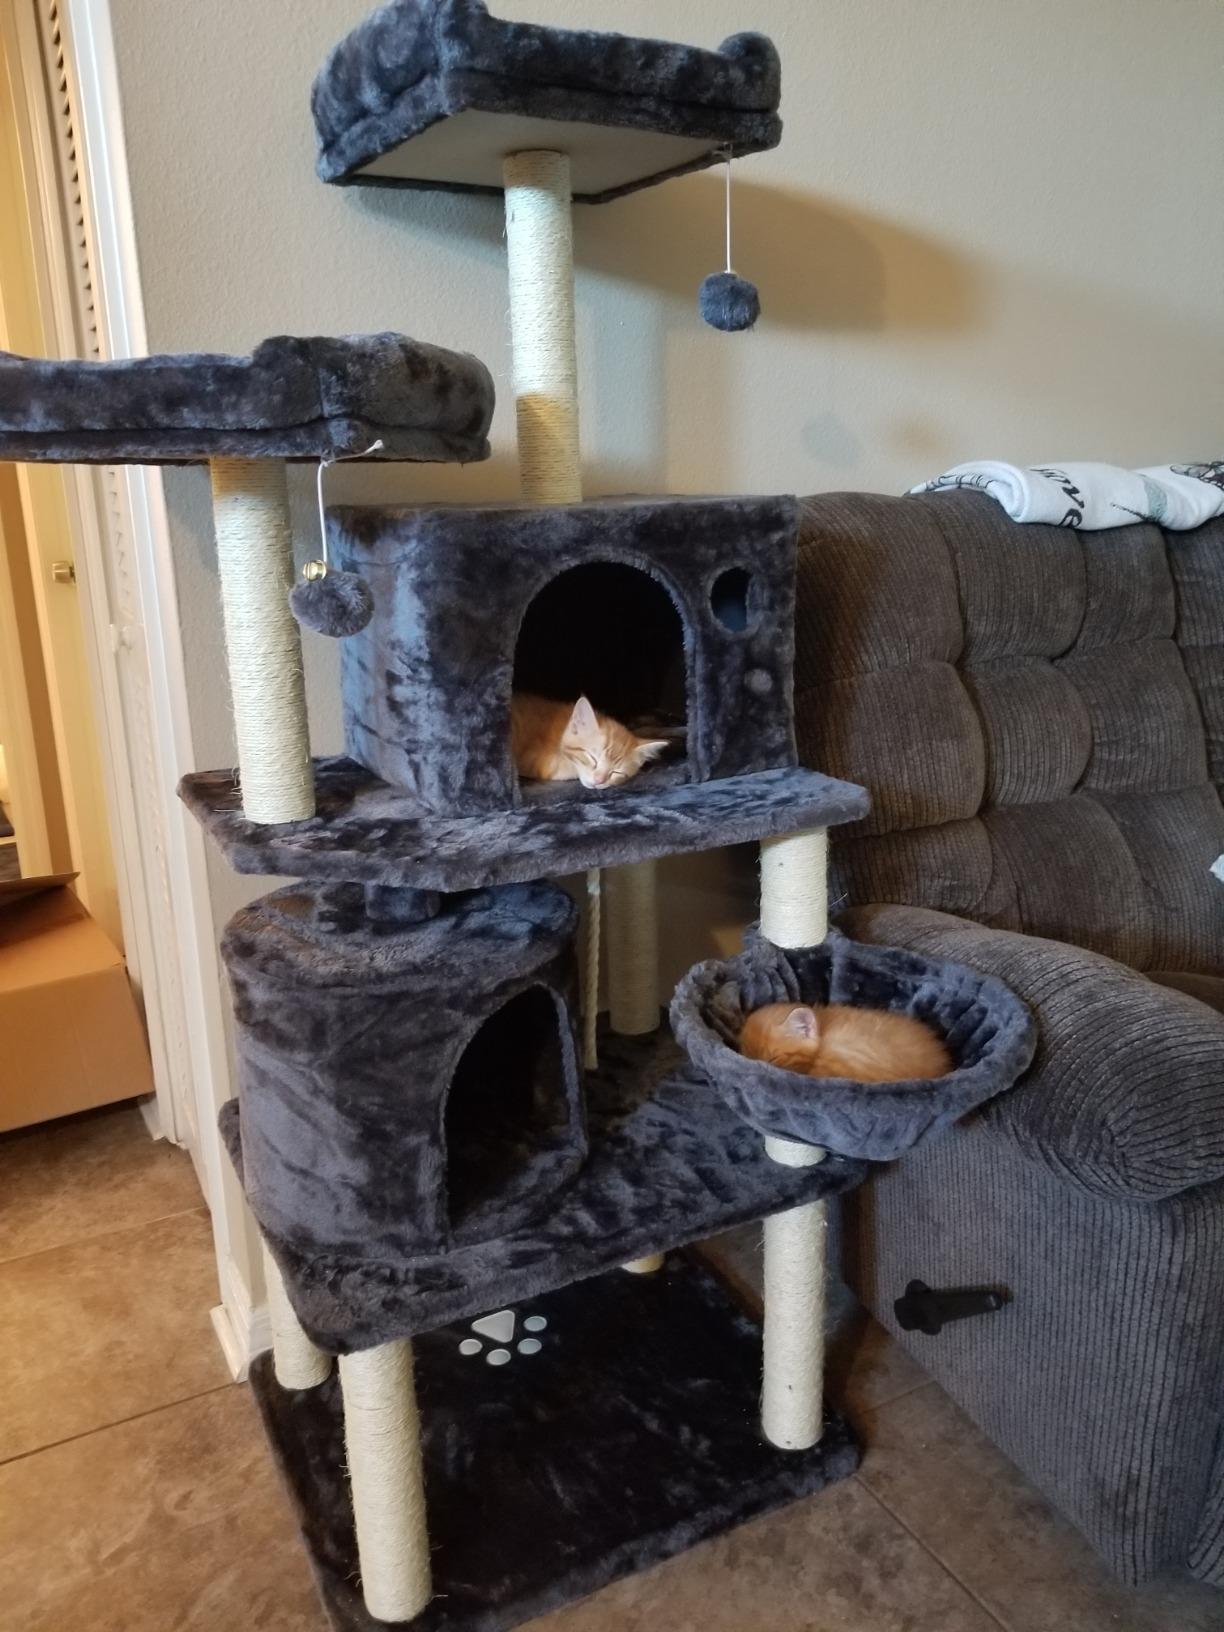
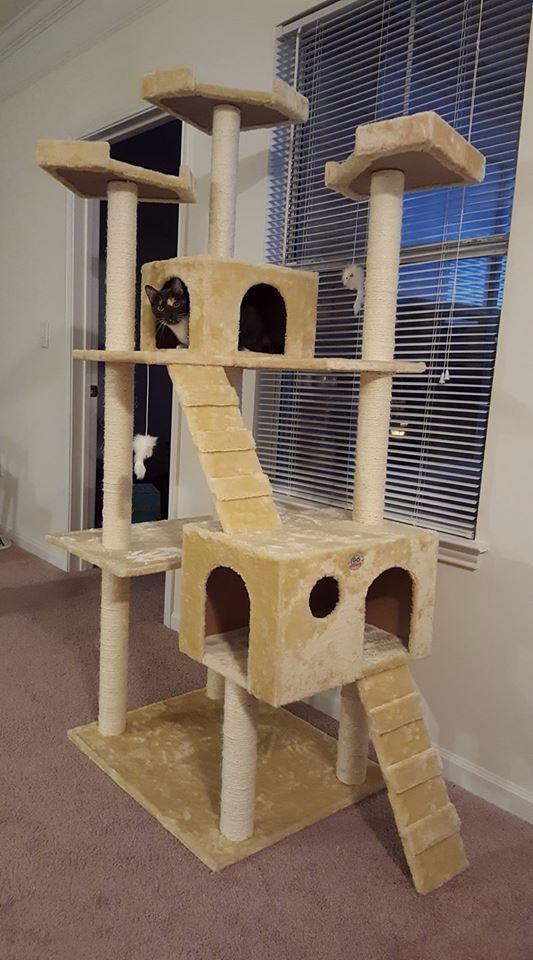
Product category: items_cat tree
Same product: no